Seifu Mikael

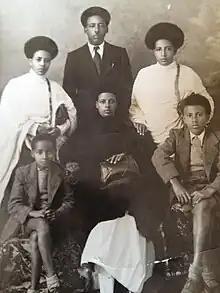
Lij Seifu Mikael and EmebetHoy Man'yahilushal Kassa Haile Darge

According to his renowned nephew Kebede Michael, besides the assistance of his wealthy father, he used his personal funds to pay for his education after inheriting a large amount of money from his grandfather Dejazmatch Mekuria Tesfaye who made him the sole heir to his estate.